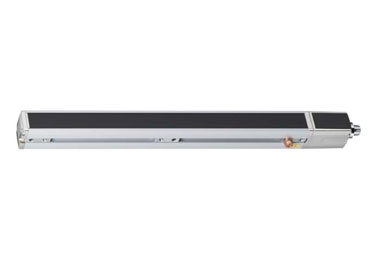
Leuze CSL710-T10-1440.A-M12: Light Curtain Transmitter - 50129021
Light curtain transmitter, Throughbeam operating principle, operating range: 0.3-7 m, 1440 m field length, 144 beams, 10mm beam spacing, infrared LED light source, m12 connector, contains sliding block, IP 65 protection Series: 710 Operating principle: Throughbeam principle Device type: Transmitter Contains: 2x BT-NC sliding block Application: Precise object detection Operating range: 0.3 - 7 m Operating range limit: 0.2 - 9 m Measurement field length: 1440 mm Number of beams: 144 Beam spacing: 10 mm Light source: LED, Infrared LED light wavelength: 940 nm Minimum object diameter: 20 mm Readiness delay: 400 ms Cycle time: 4.72 ms Supply voltage: 18 - 30 V, DC Open-circuit: 0 - 350 mA, The specified values refer to the entire package consisting of transmitter and receiver. Number of connections: 1 Type of connection: M12 Connector Function: Voltage supply, Connection to receiver, Sync-input Type of display: LED Number of LEDs: 1 Degree of protection: IP 65 Certifications: c CSA US The CSL 710 is a switching light curtain with selectable resolution, various measurement field lengths and many useful technical details such as, e.g., a display for simple alignment. Operating range of up to 6 m for larger performance reserve Response time of 30 microseconds per beam for the reliable detection of even fast processes Large, easy-to-read display in 5 languages for easy alignment and configuration Maximum measurement field length of nearly 3 m for measurement on large objects Sturdy metal housing also for use in rough industrial environments Connection via M12 connector for fast installation 4 configurable inputs or outputs Click to download the Leuze CSL 710 Instruction Manual View the complete product specifications
Brand: Leuze
Category: Hardware > Tools > Measuring Tools & Sensors > Theodolites